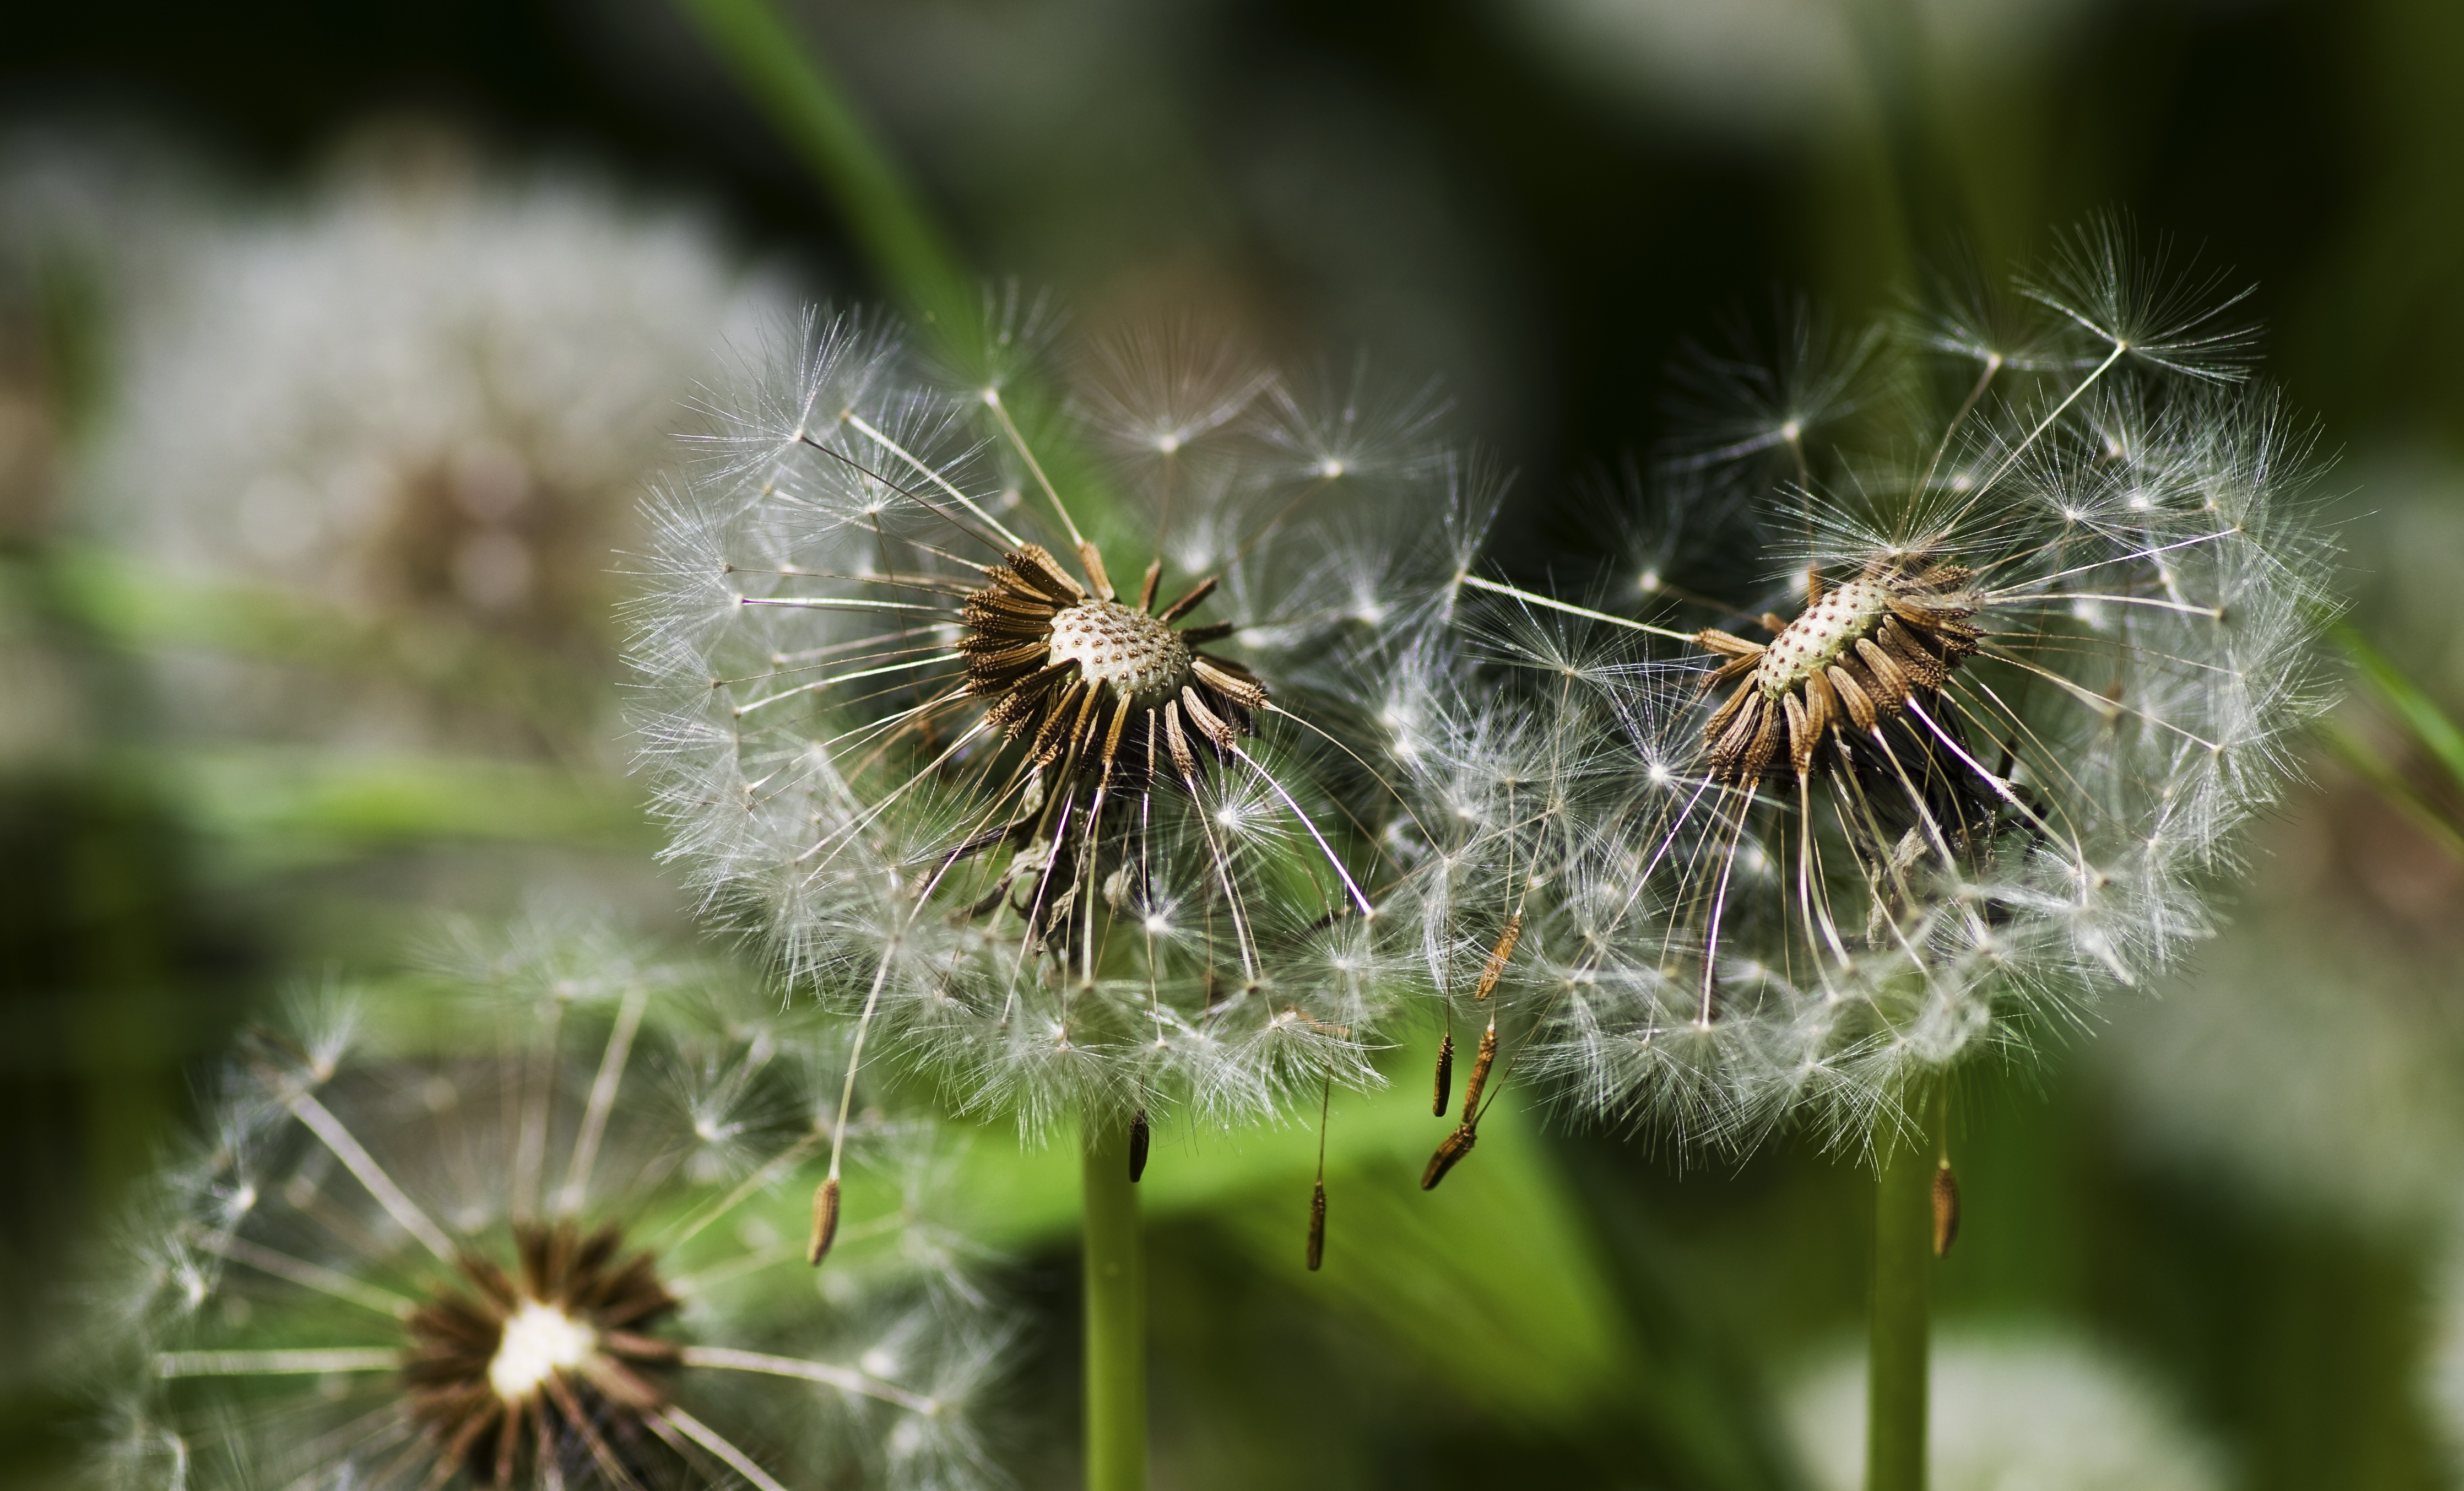
nature, grass, plant, photography, meadow, dandelion, flower, spring, botany, flora, fauna, wildflower, close up, thistle, macro photography, flowering plant, daisy family, plant stem, land plant, thorns spines and prickles